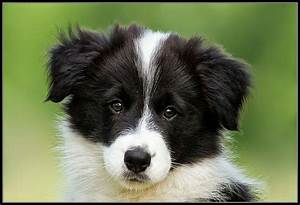
Label: cane